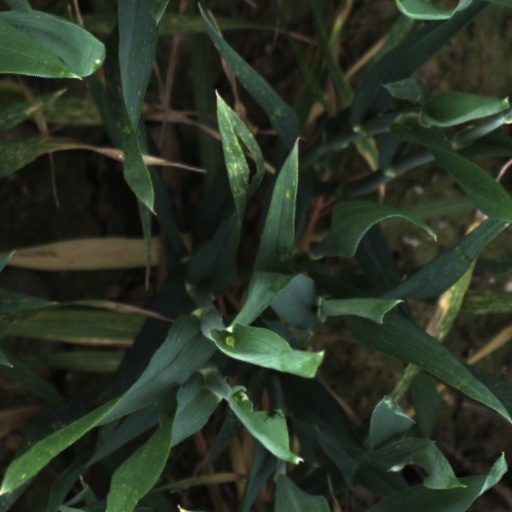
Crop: wheat